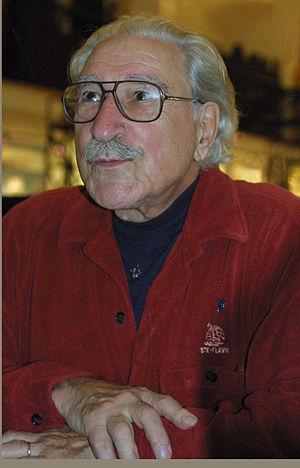
Michel Chartrand au lancement du livre de Fernand Foisy chez Lanctôt Éditeur: Michel Chartrand - La colère du juste 1968-2003